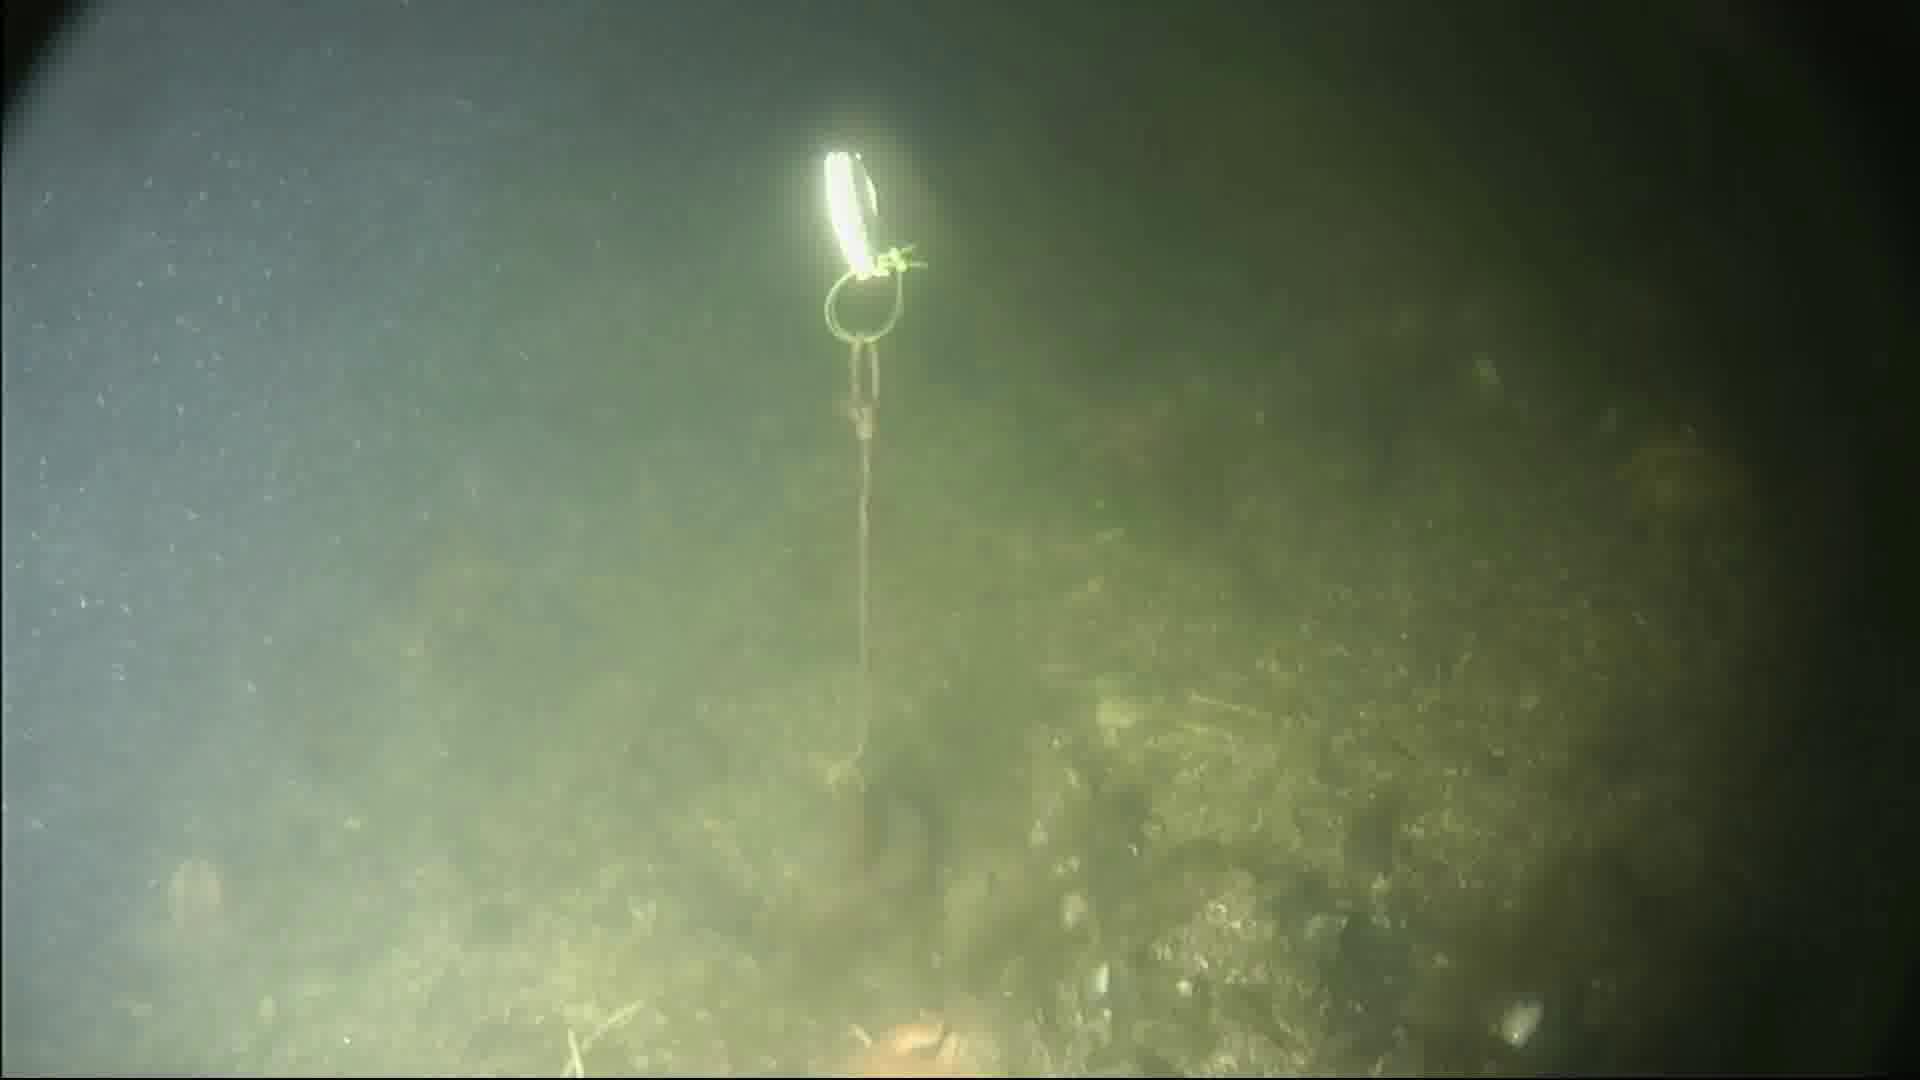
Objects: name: fish
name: starfish
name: crab